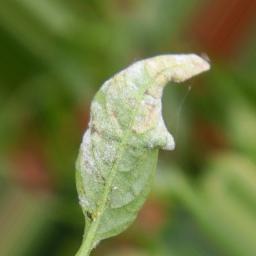
Label: powdery mildew